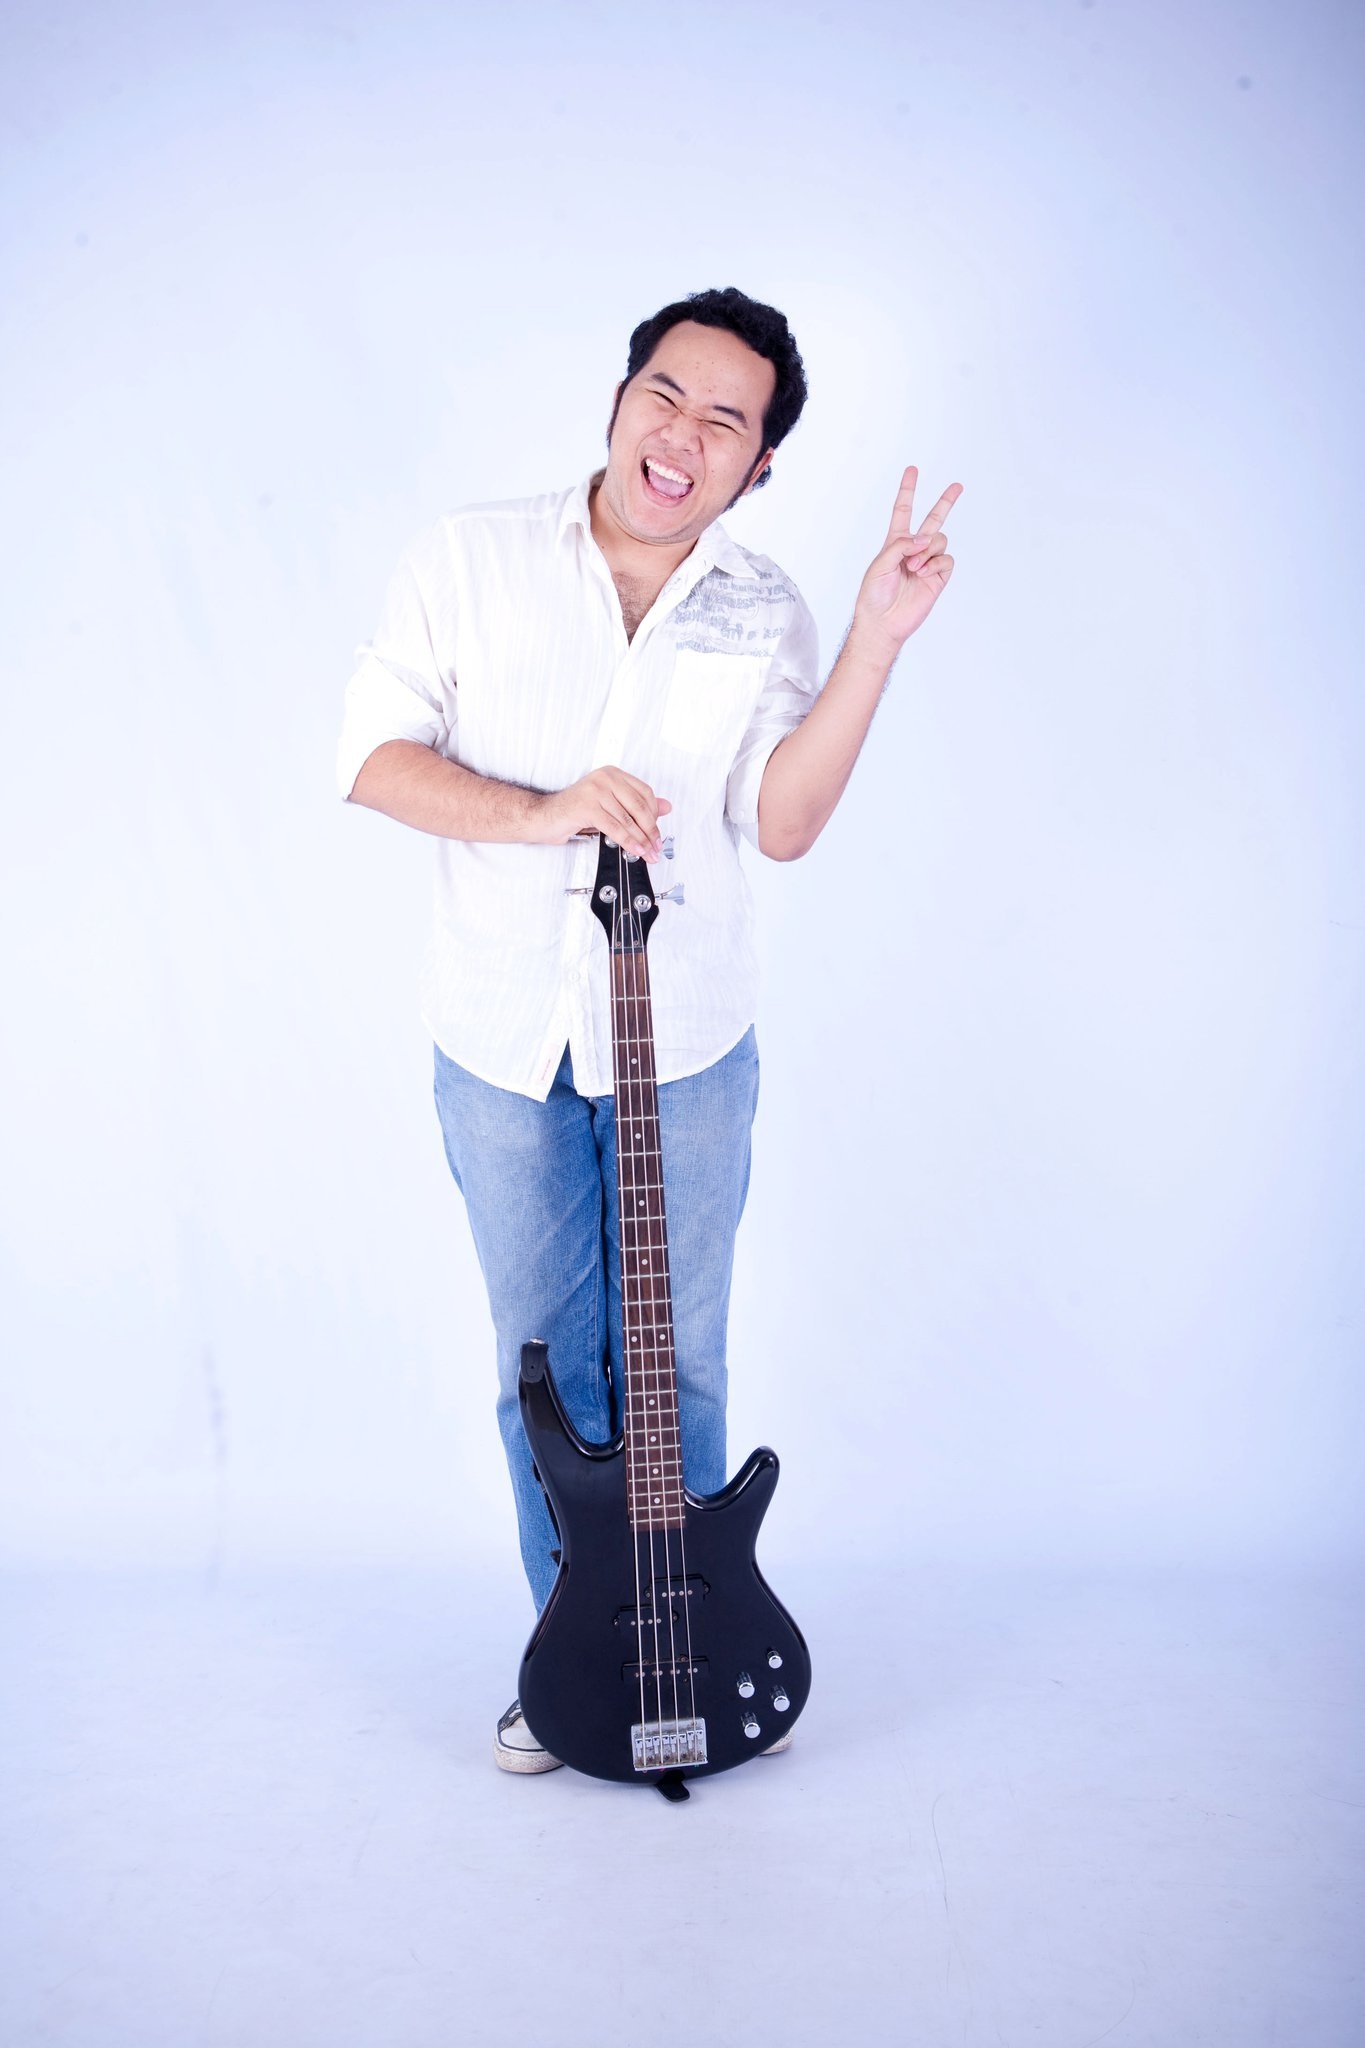
hand, person, guitar, sitting, blue, musical instrument, bassist, singing, guitarist, musiciant, string instrument, sophist, atheist, human positions, plucked string instruments